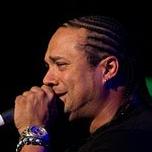
Age: 37